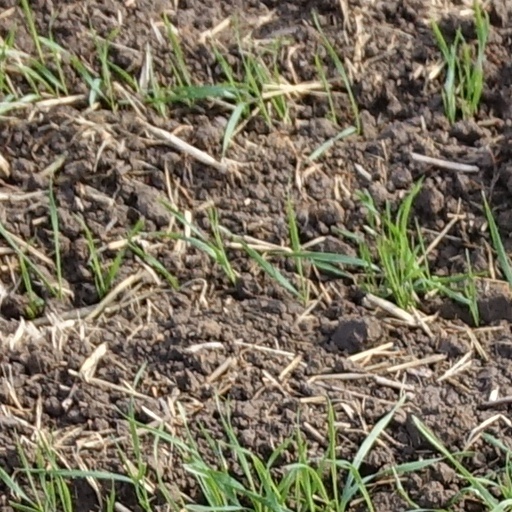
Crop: wheat